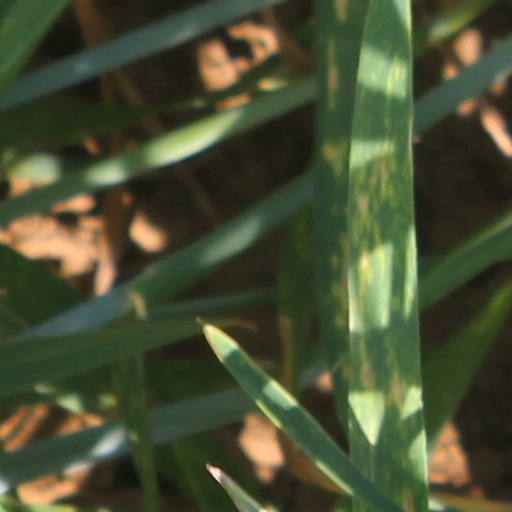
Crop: wheat